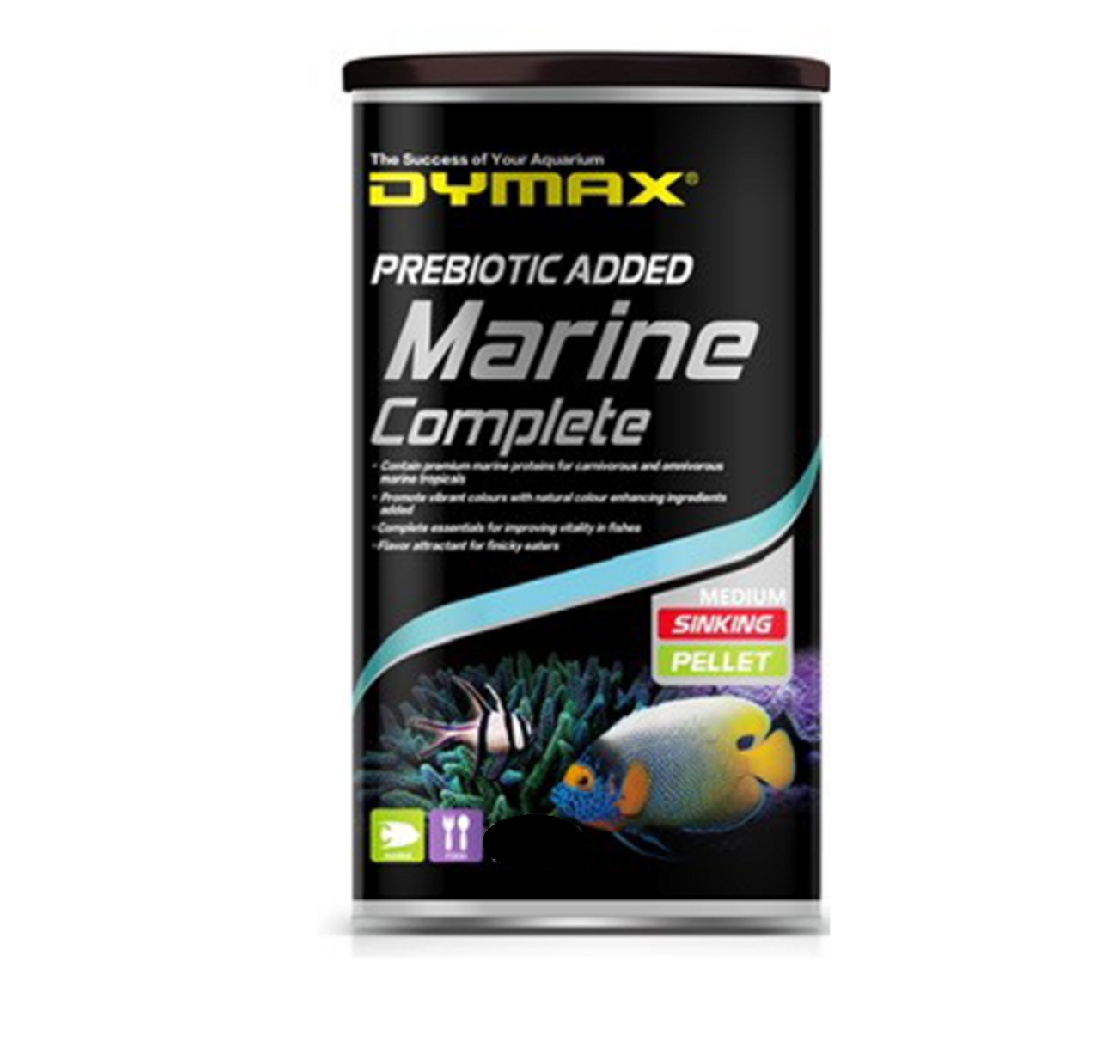
Dymax Marine Complete 60g Small Sinking Pellet
Dymax Marine Complete 60g Small Sinking Pellet Made with high quality, easily digestible premium ingredients with all-natural colour-enhancing ingredients. With the belief that all fish require a complete and fully balanced diet, the Marine Complete formula includes algae meal, seaweed, premium grade spirulina, garlic and immunostimulants to improve resistance against parasites, Dymax Marine Complete combines fresh seafood and marine algae to create a balanced diet that improves fish health, boosts the immune system and enhances the full spectrum of fish colour. Contains premium marine proteins for carnivorous and omnivorous fish Promotes vibrant colours Complete essentials for improving vitality in fish Contains a flavour attractant for finicky fish Added prebiotic
Brand: Hurstville Aquarium
Category: Animals & Pet Supplies > Pet Supplies > Fish & Aquatic Supplies > Fish Food > Dry Fish Food